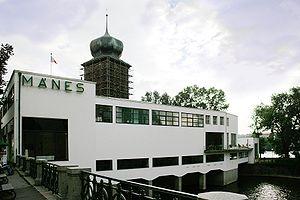
Le cercle artistique Mánes est fondé en 1887 avec l’intention d’organiser des conférences et d’être un lieu de débat sur l’art moderne, autant tchèque qu’international. Il publie le magazine artistique Volné směry à partir de 1897 et organise des expositions.